Charles N. Davenport

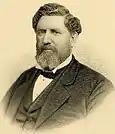
From 1884's "Gazetteer and Business Directory of Windham County, Vt., 1724-1884"

Charles N. Davenport (October 10, 1830 – April 12, 1882) was an American attorney, businessman, and political candidate from Vermont. A Democrat during the American Civil War and post-war era when Republicans won every election for statewide office, Davenport was an unsuccessful candidate for offices including governor and U.S. representative. He was a delegate to many local, state, and county Democratic conventions, and was the founder of the "Brattleboro Reformer" newspaper.